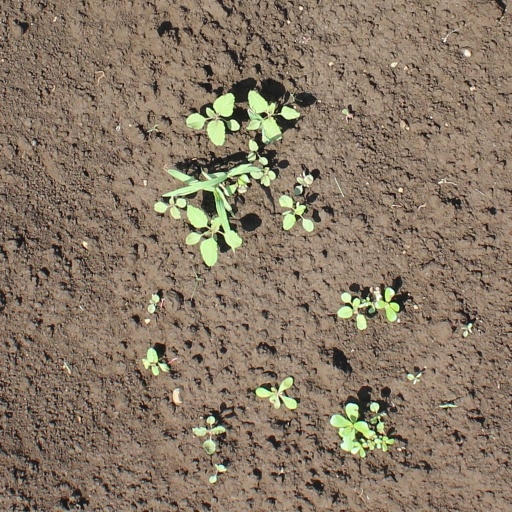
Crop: soybean